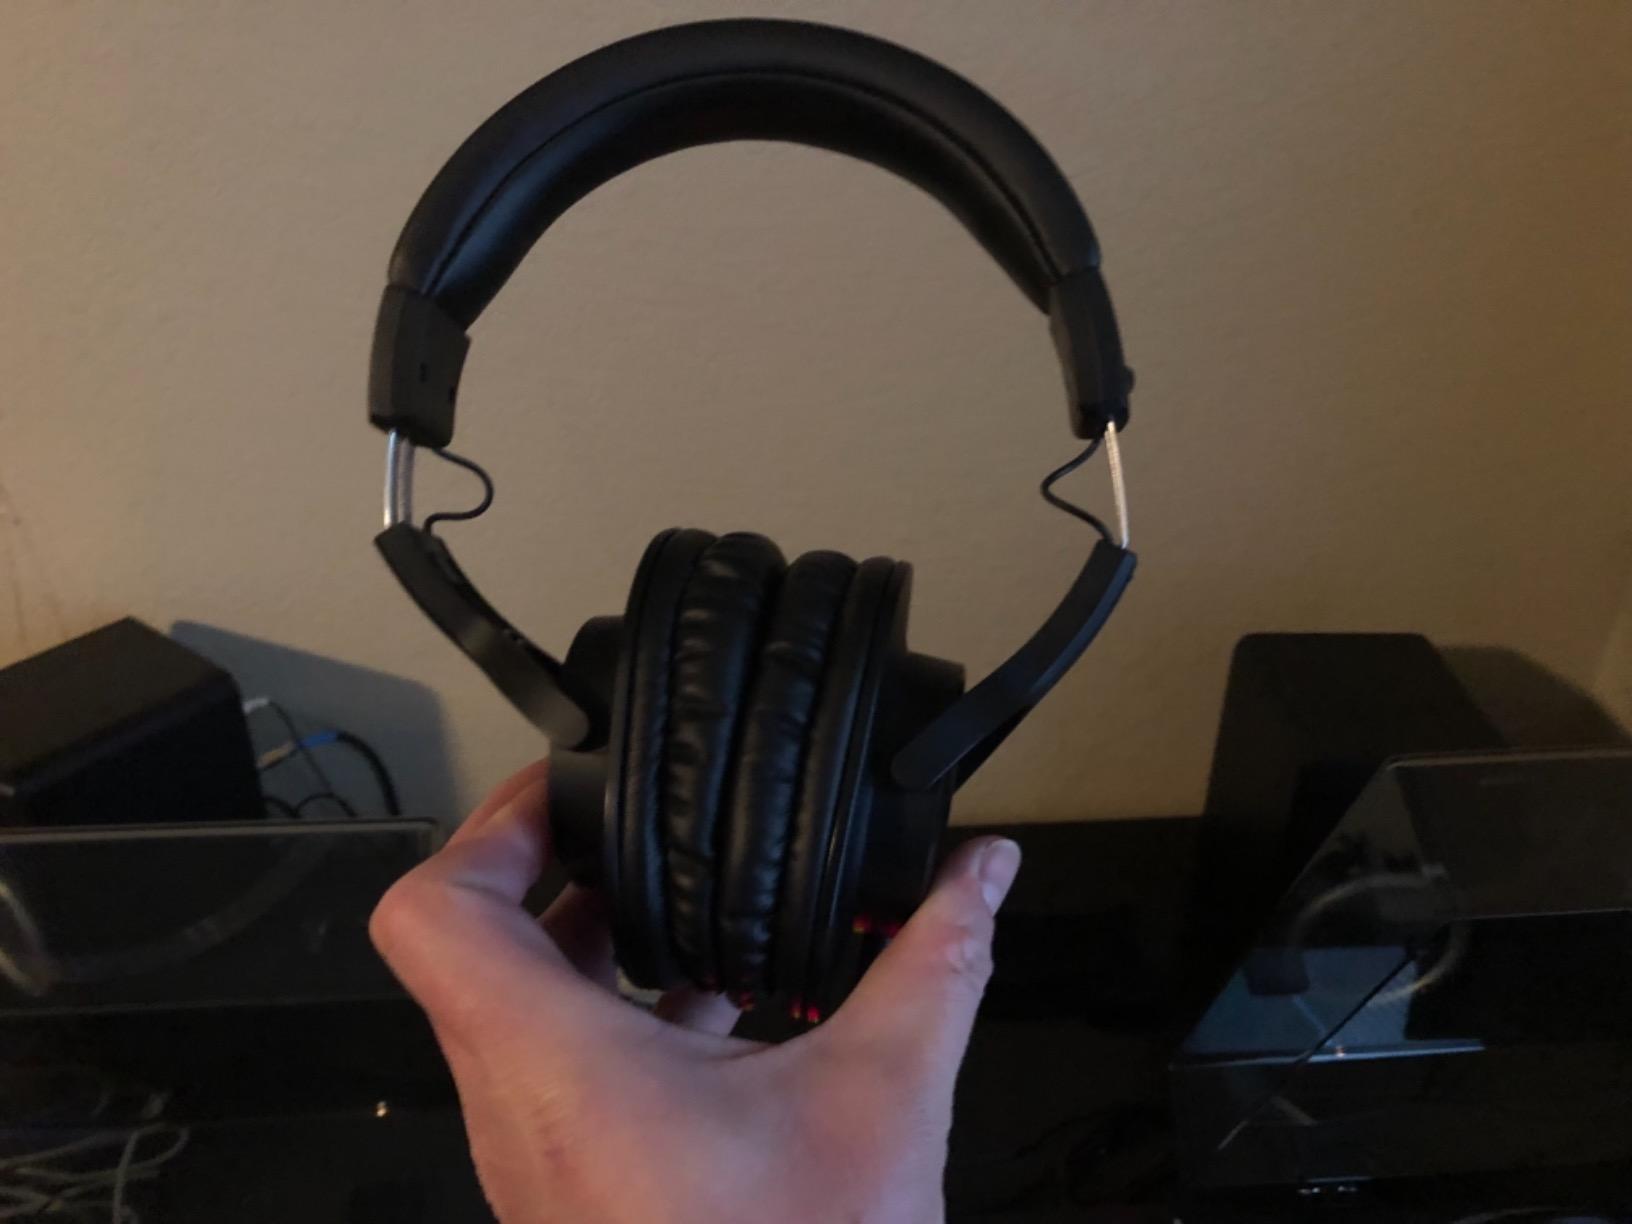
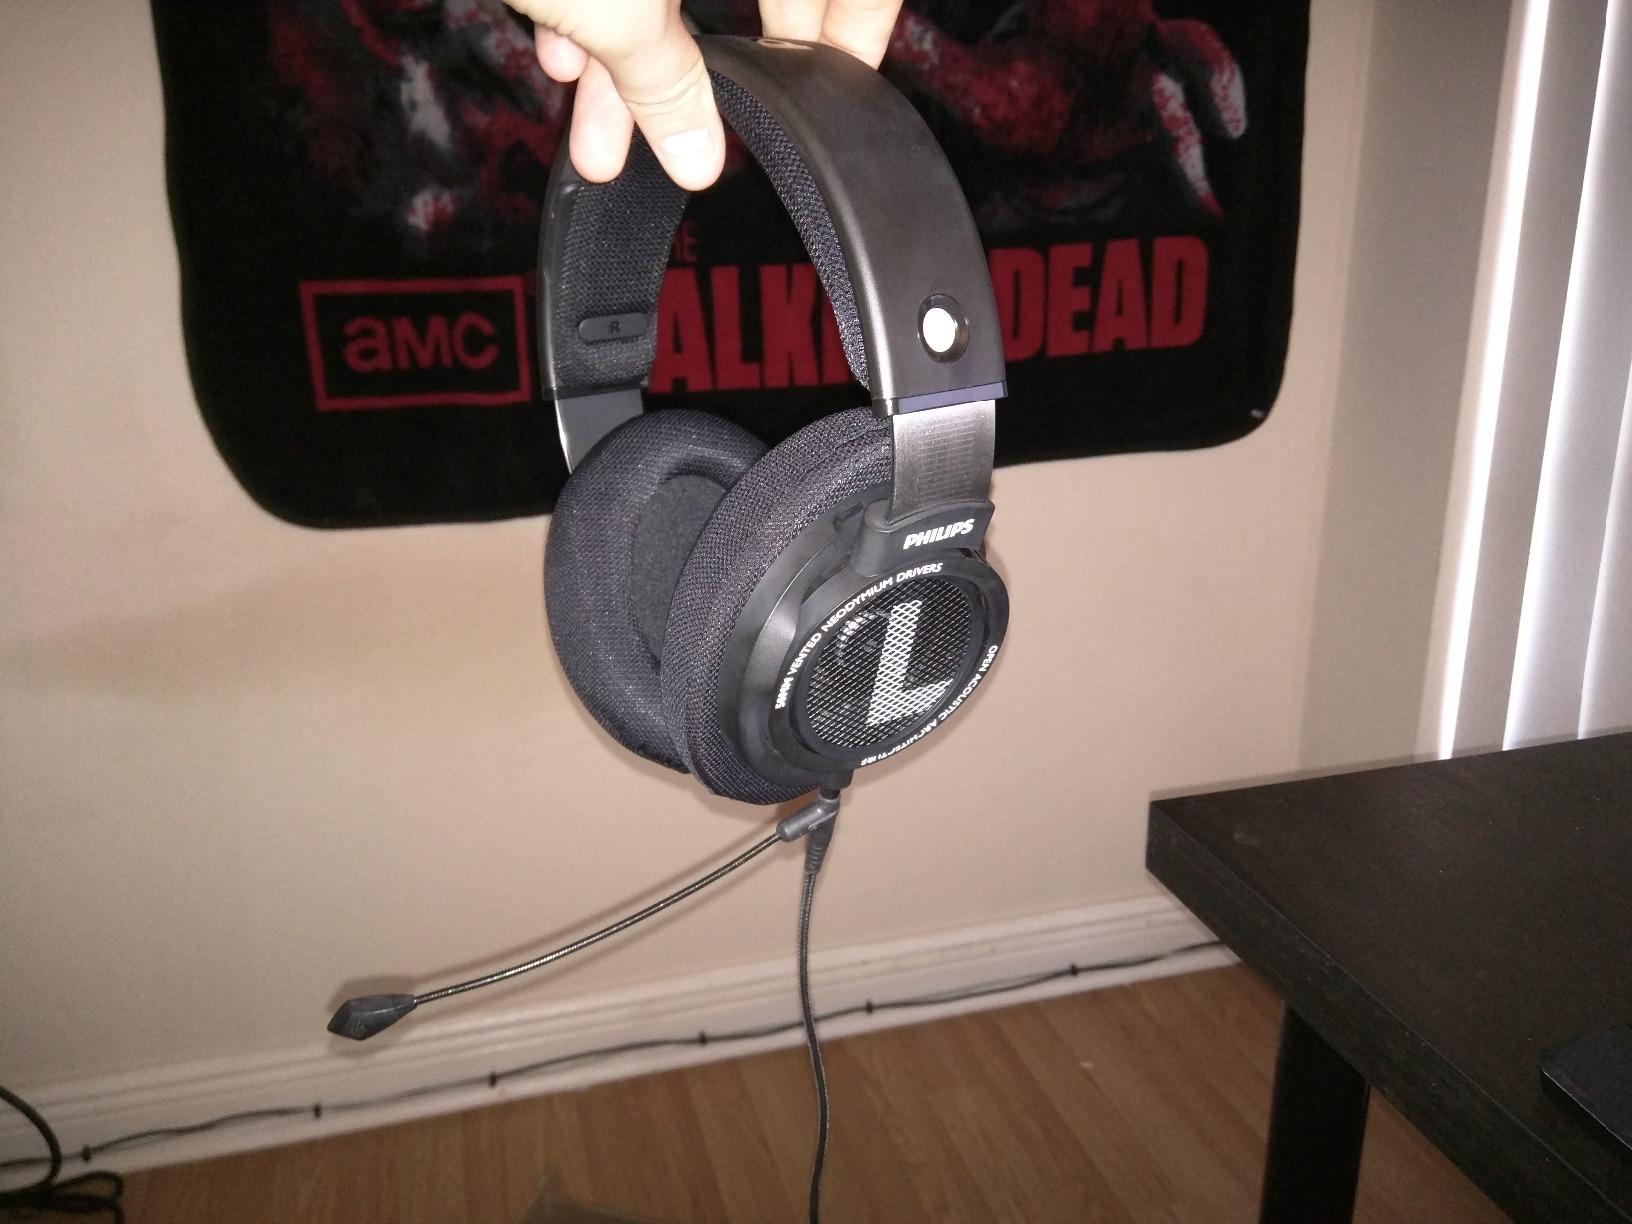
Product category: headphones
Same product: no